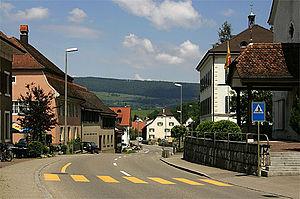
Rue principale de Brislach
Brislach est une commune suisse du canton de Bâle-Campagne, située dans le district de Laufon.